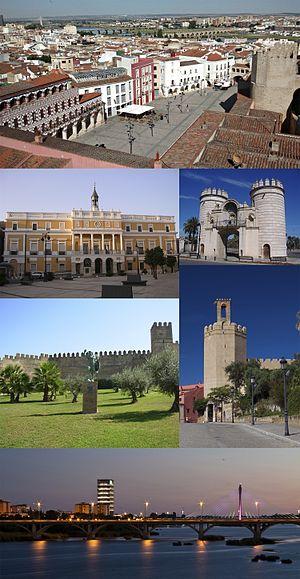
Badajoz est une ville de la Communauté autonome espagnole d'Estrémadure, capitale de la province de Badajoz.